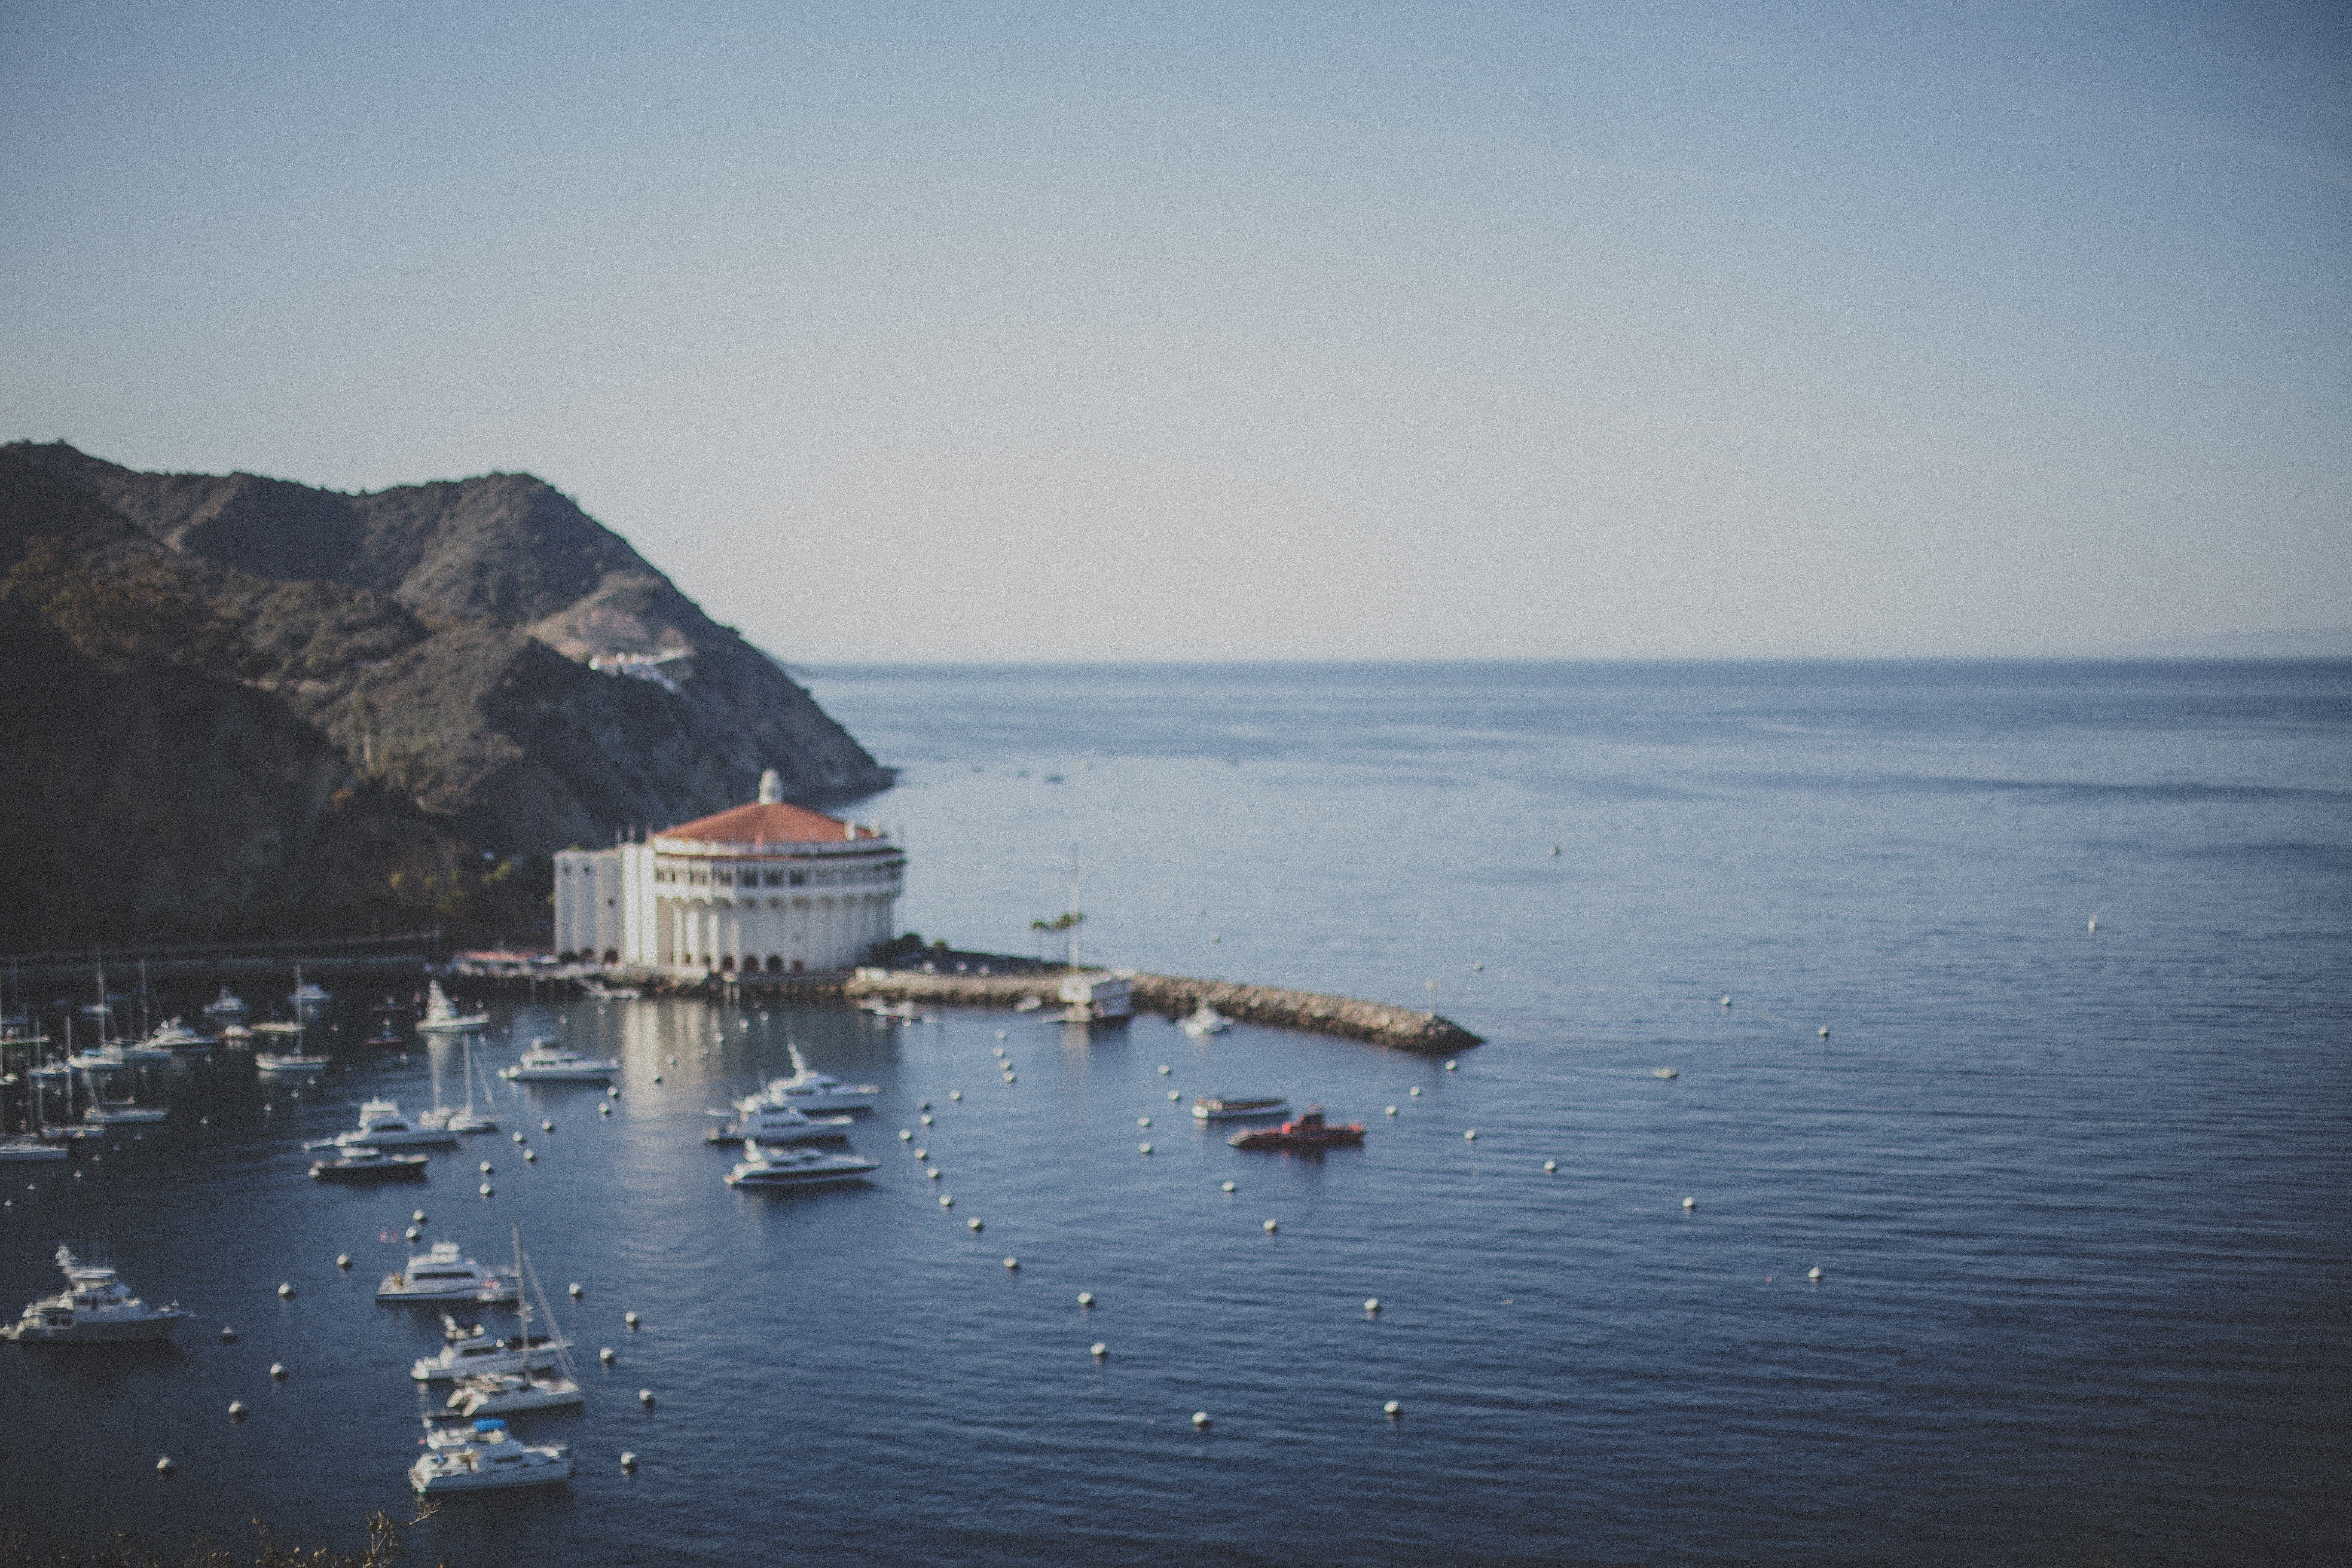
sea, coast, water, ocean, horizon, boat, morning, shore, lake, evening, reflection, vehicle, bay, body of water